Novgorod Land

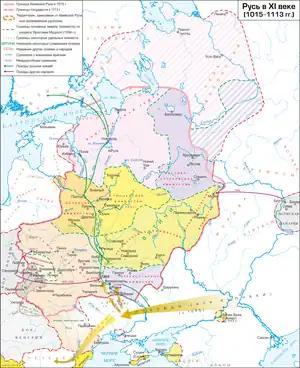
11th century

At the end of the 9th – beginning of the 10th centuries (in chronicles dating to 882), the center of the Rurikovich state moved from Novgorod to Kiev. In the 10th century, Ladoga was attacked by the Norwegian jarl Eric. In 980, Novgorod Prince Vladimir Svyatoslavich (the Baptist), at the head of the Varangian squad, overthrew the Kiev Prince Yaropolk. In the 990s, Novgorod refused to convert to Christianity, and stood up for its faith with the supreme priest Bogumil Solovey and tysyatsky Ugonyay. Novgorod was baptized by force with "fire and sword": many Novgorodians were killed, and the whole city burned down. In 1015–1019, Prince of Novgorod Yaroslav Vladimirovich the Wise overthrew the Kiev Prince Svyatopolk the Accursed. The Novgorodians supported Yaroslav during the war, and after his victory in the war, Yaroslav rewarded them and granted the "Yaroslav's Law" and the "Charter" to Novgorod. These documents became the prototype of and were referenced in the charters on which the princes invited by Novgorodians took the oath. Also under Yaroslav, Detinets and the first Saint Sophia Cathedral were built.